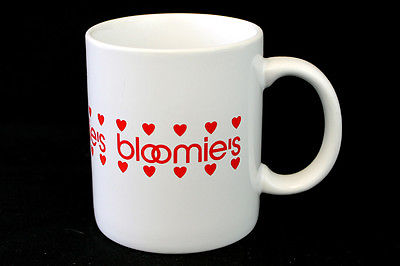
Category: mug